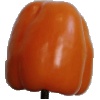
Label: Pepper Orange 1